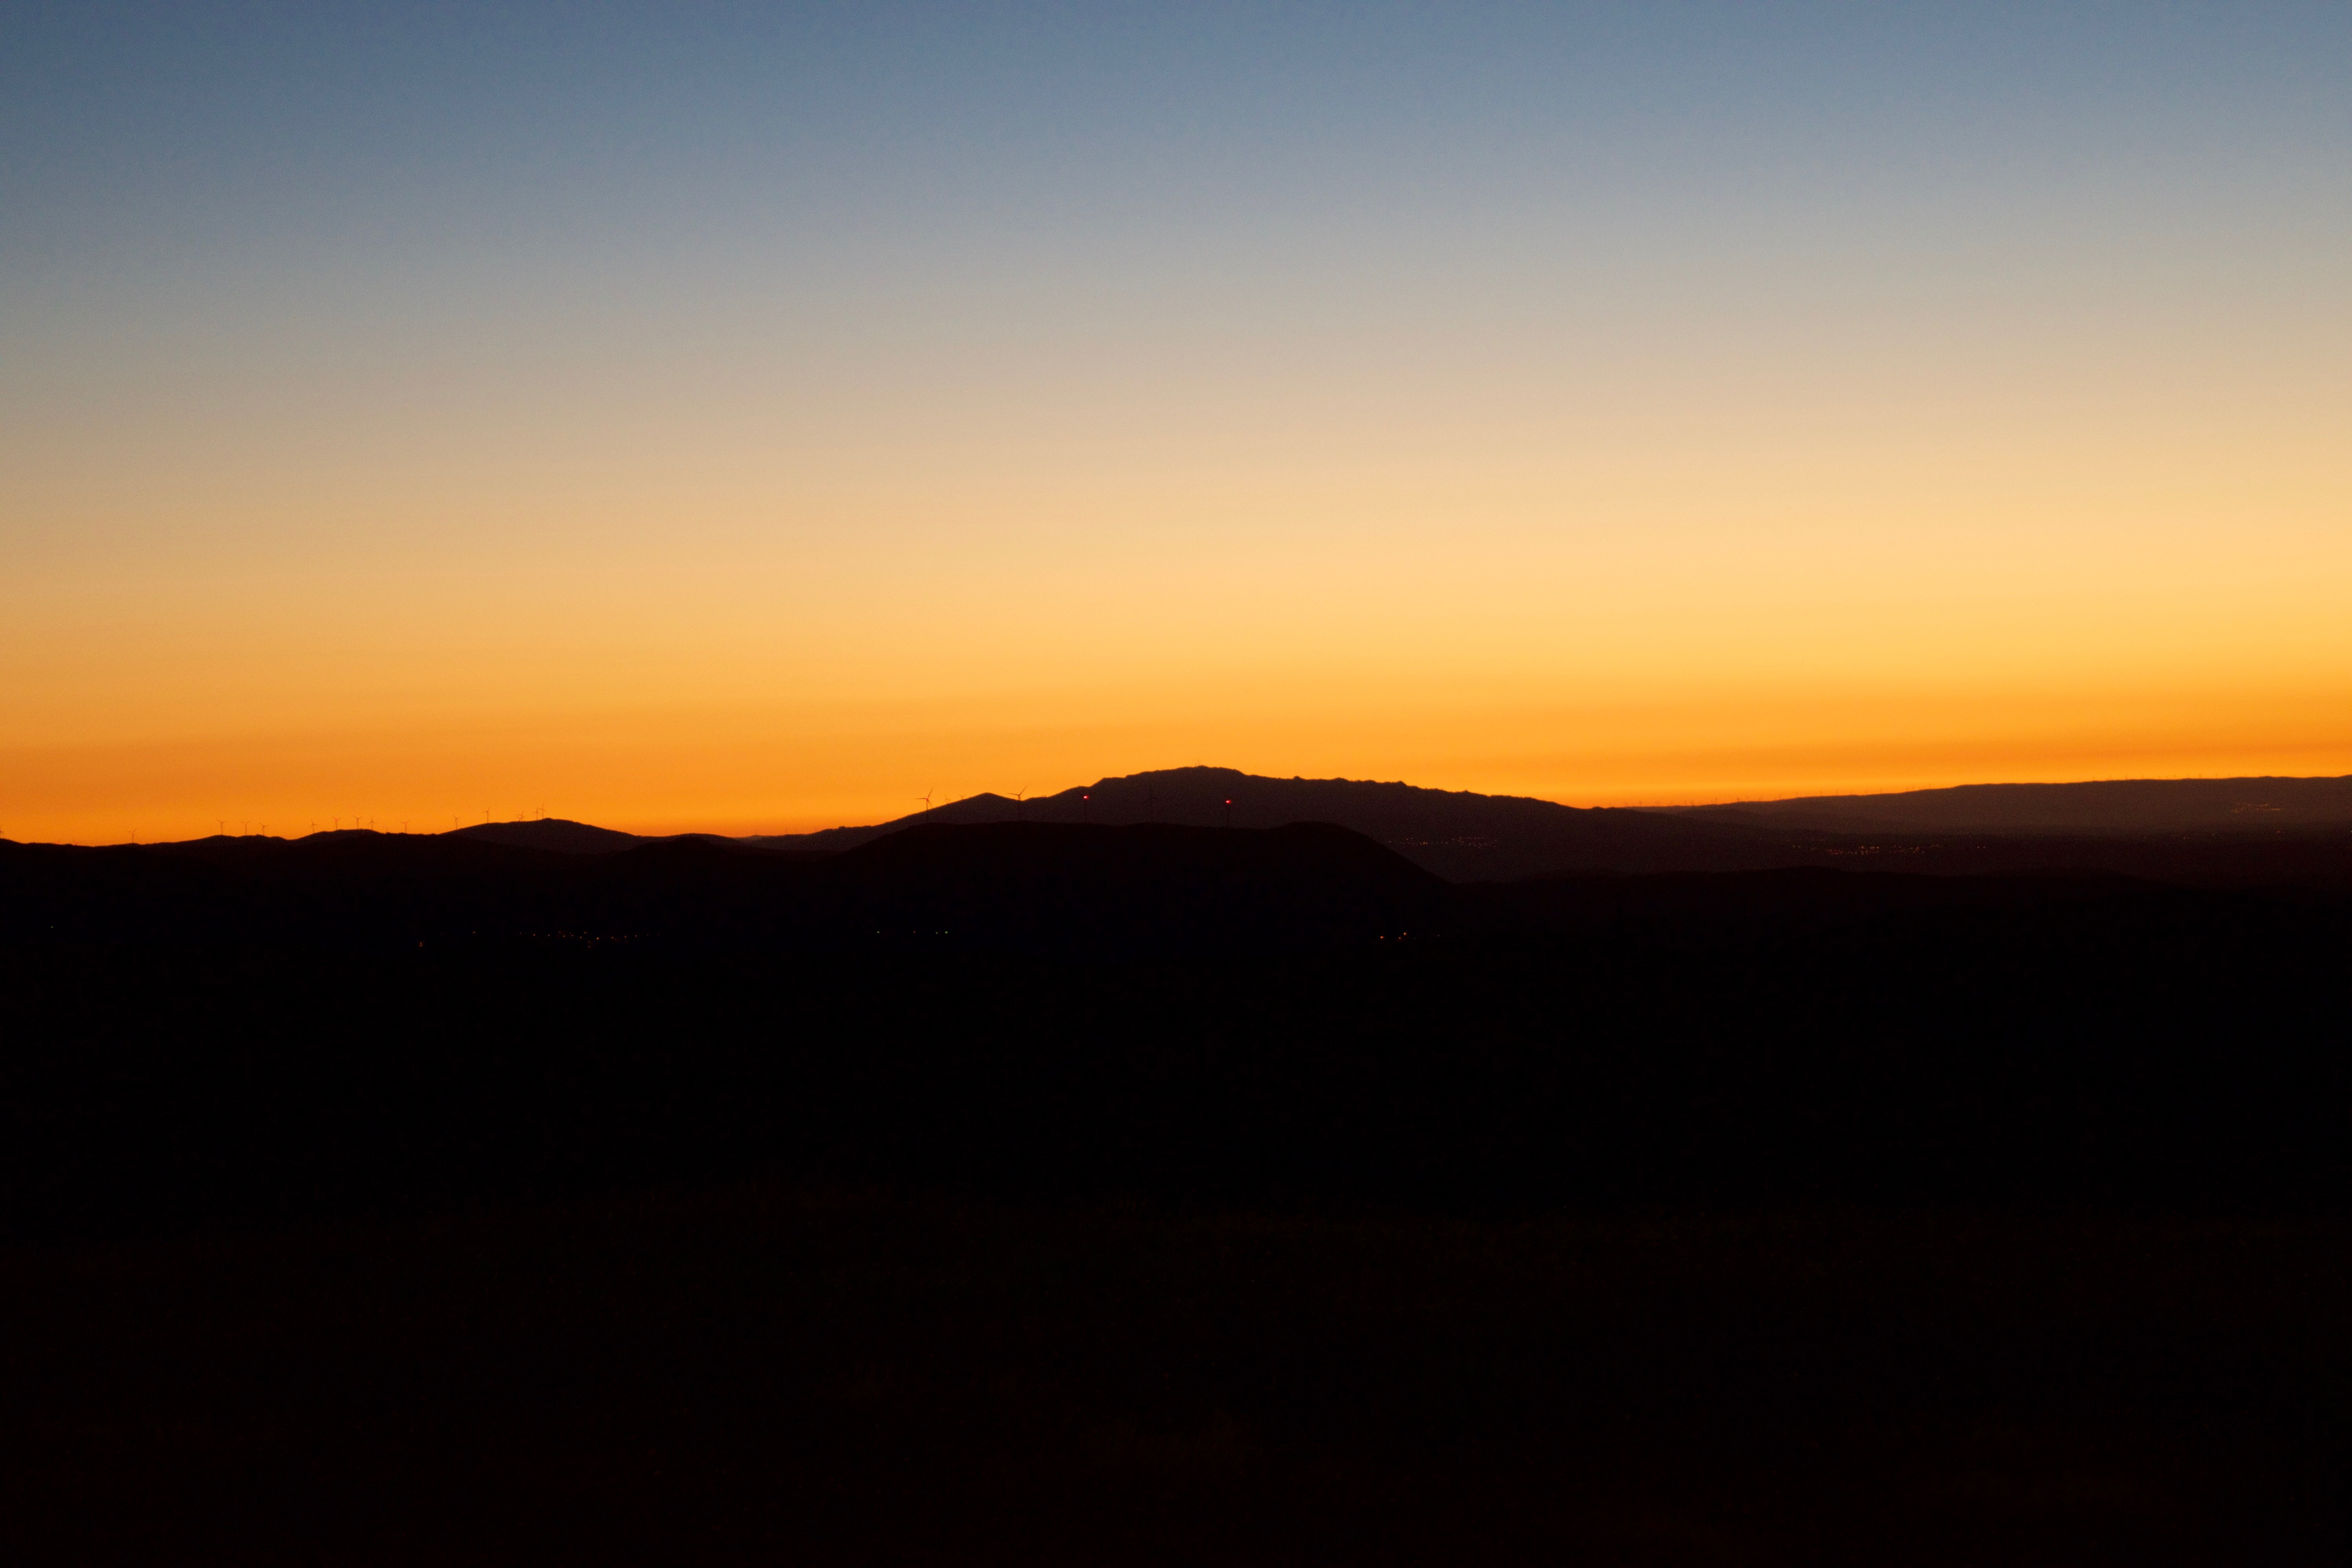
horizon, mountain, sunrise, sunset, prairie, sunlight, morning, hill, dawn, dusk, evening, plain, afterglow, natural environment, atmospheric phenomenon, red sky at morning